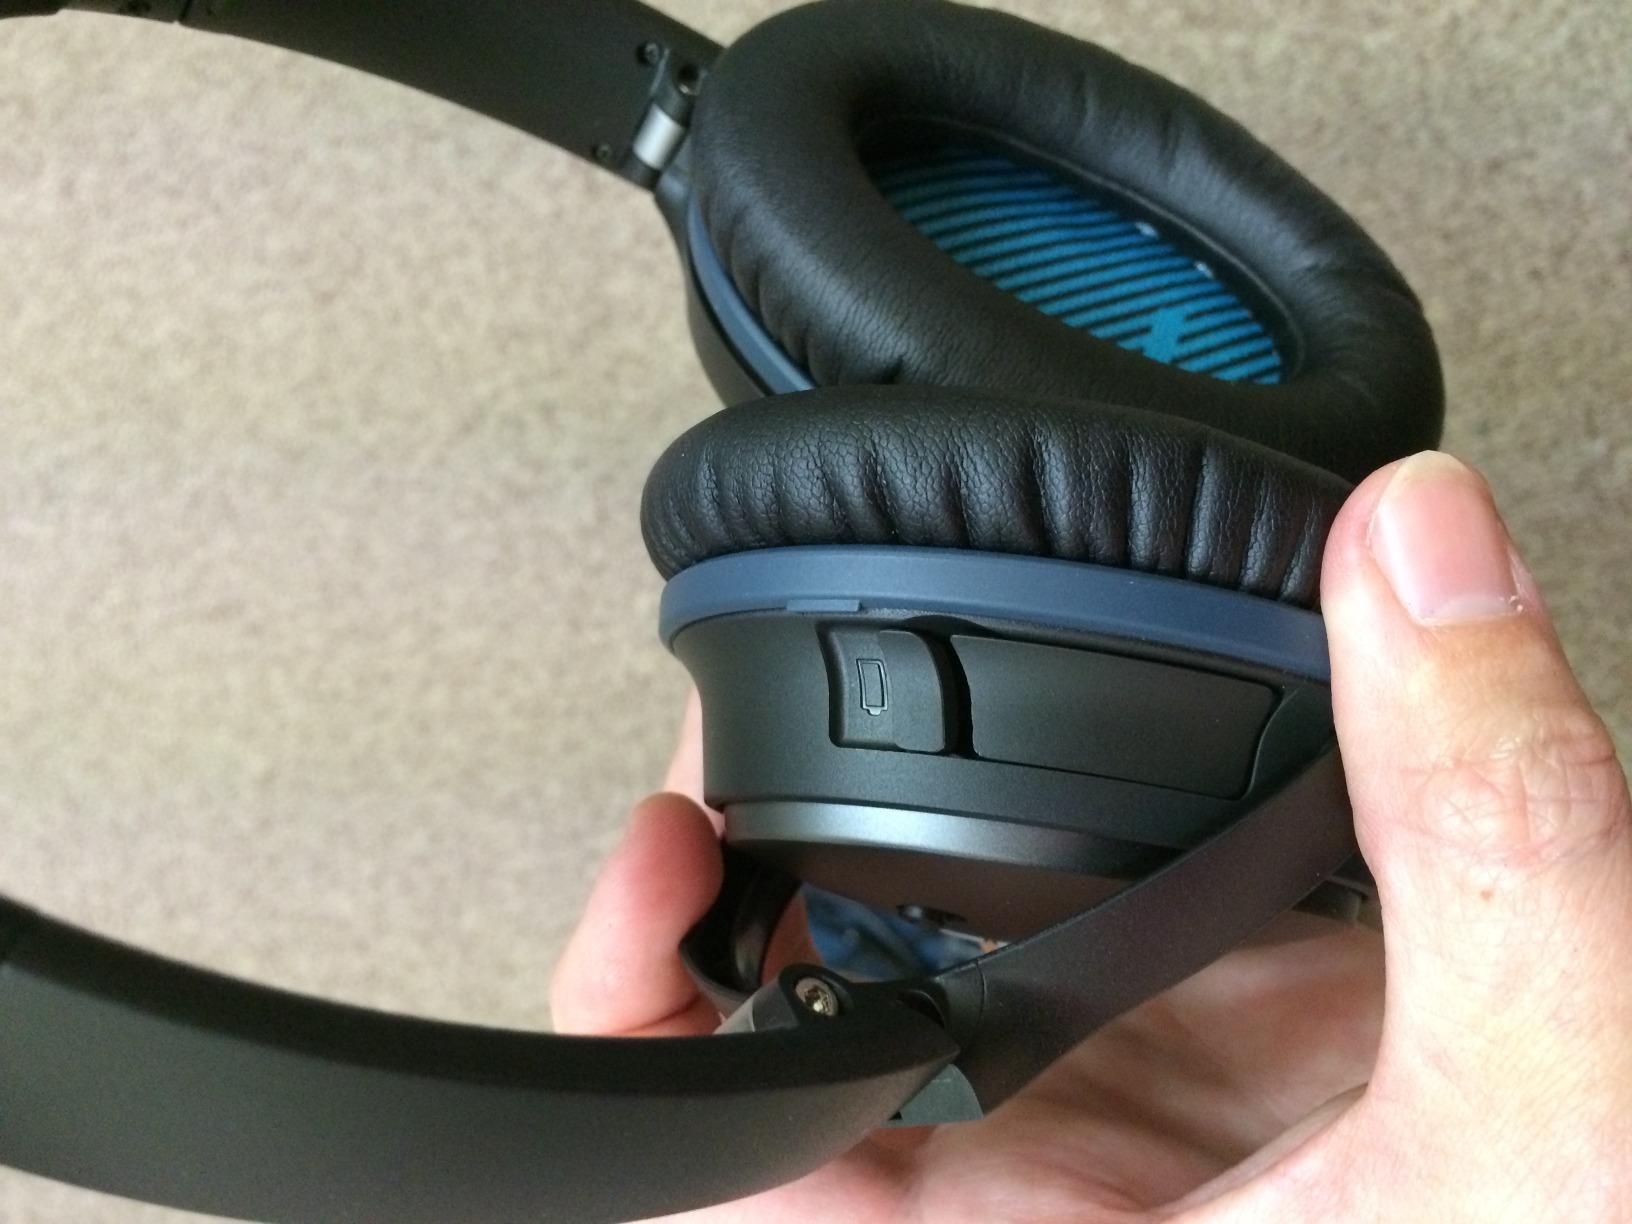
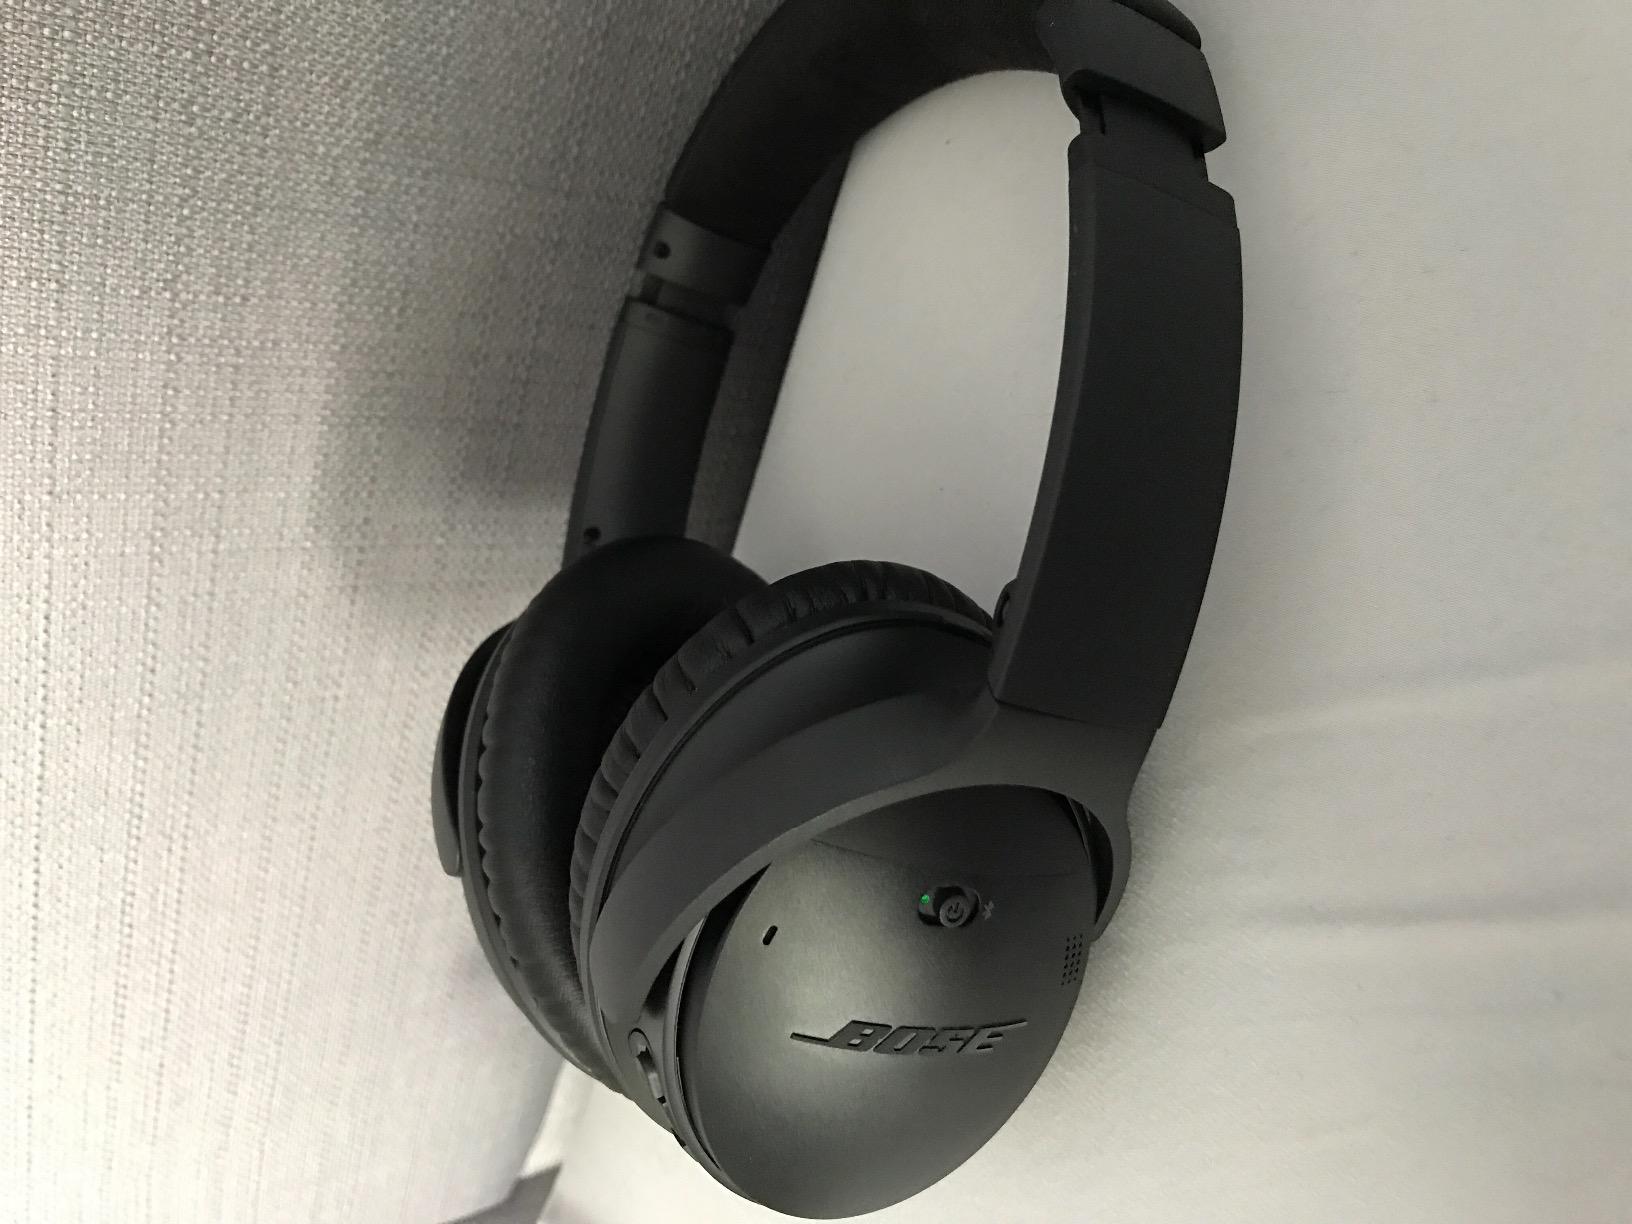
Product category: headphones
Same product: no